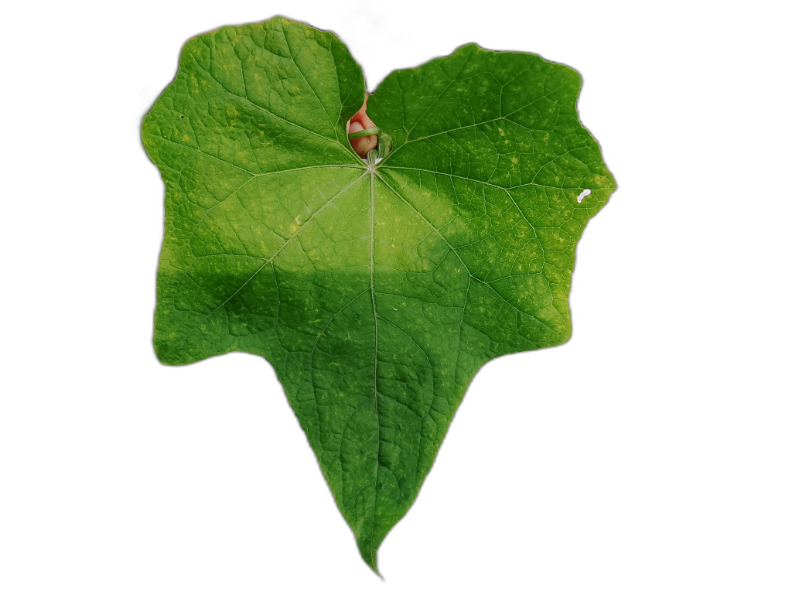
Crop: Zucchini
Label: Healthy